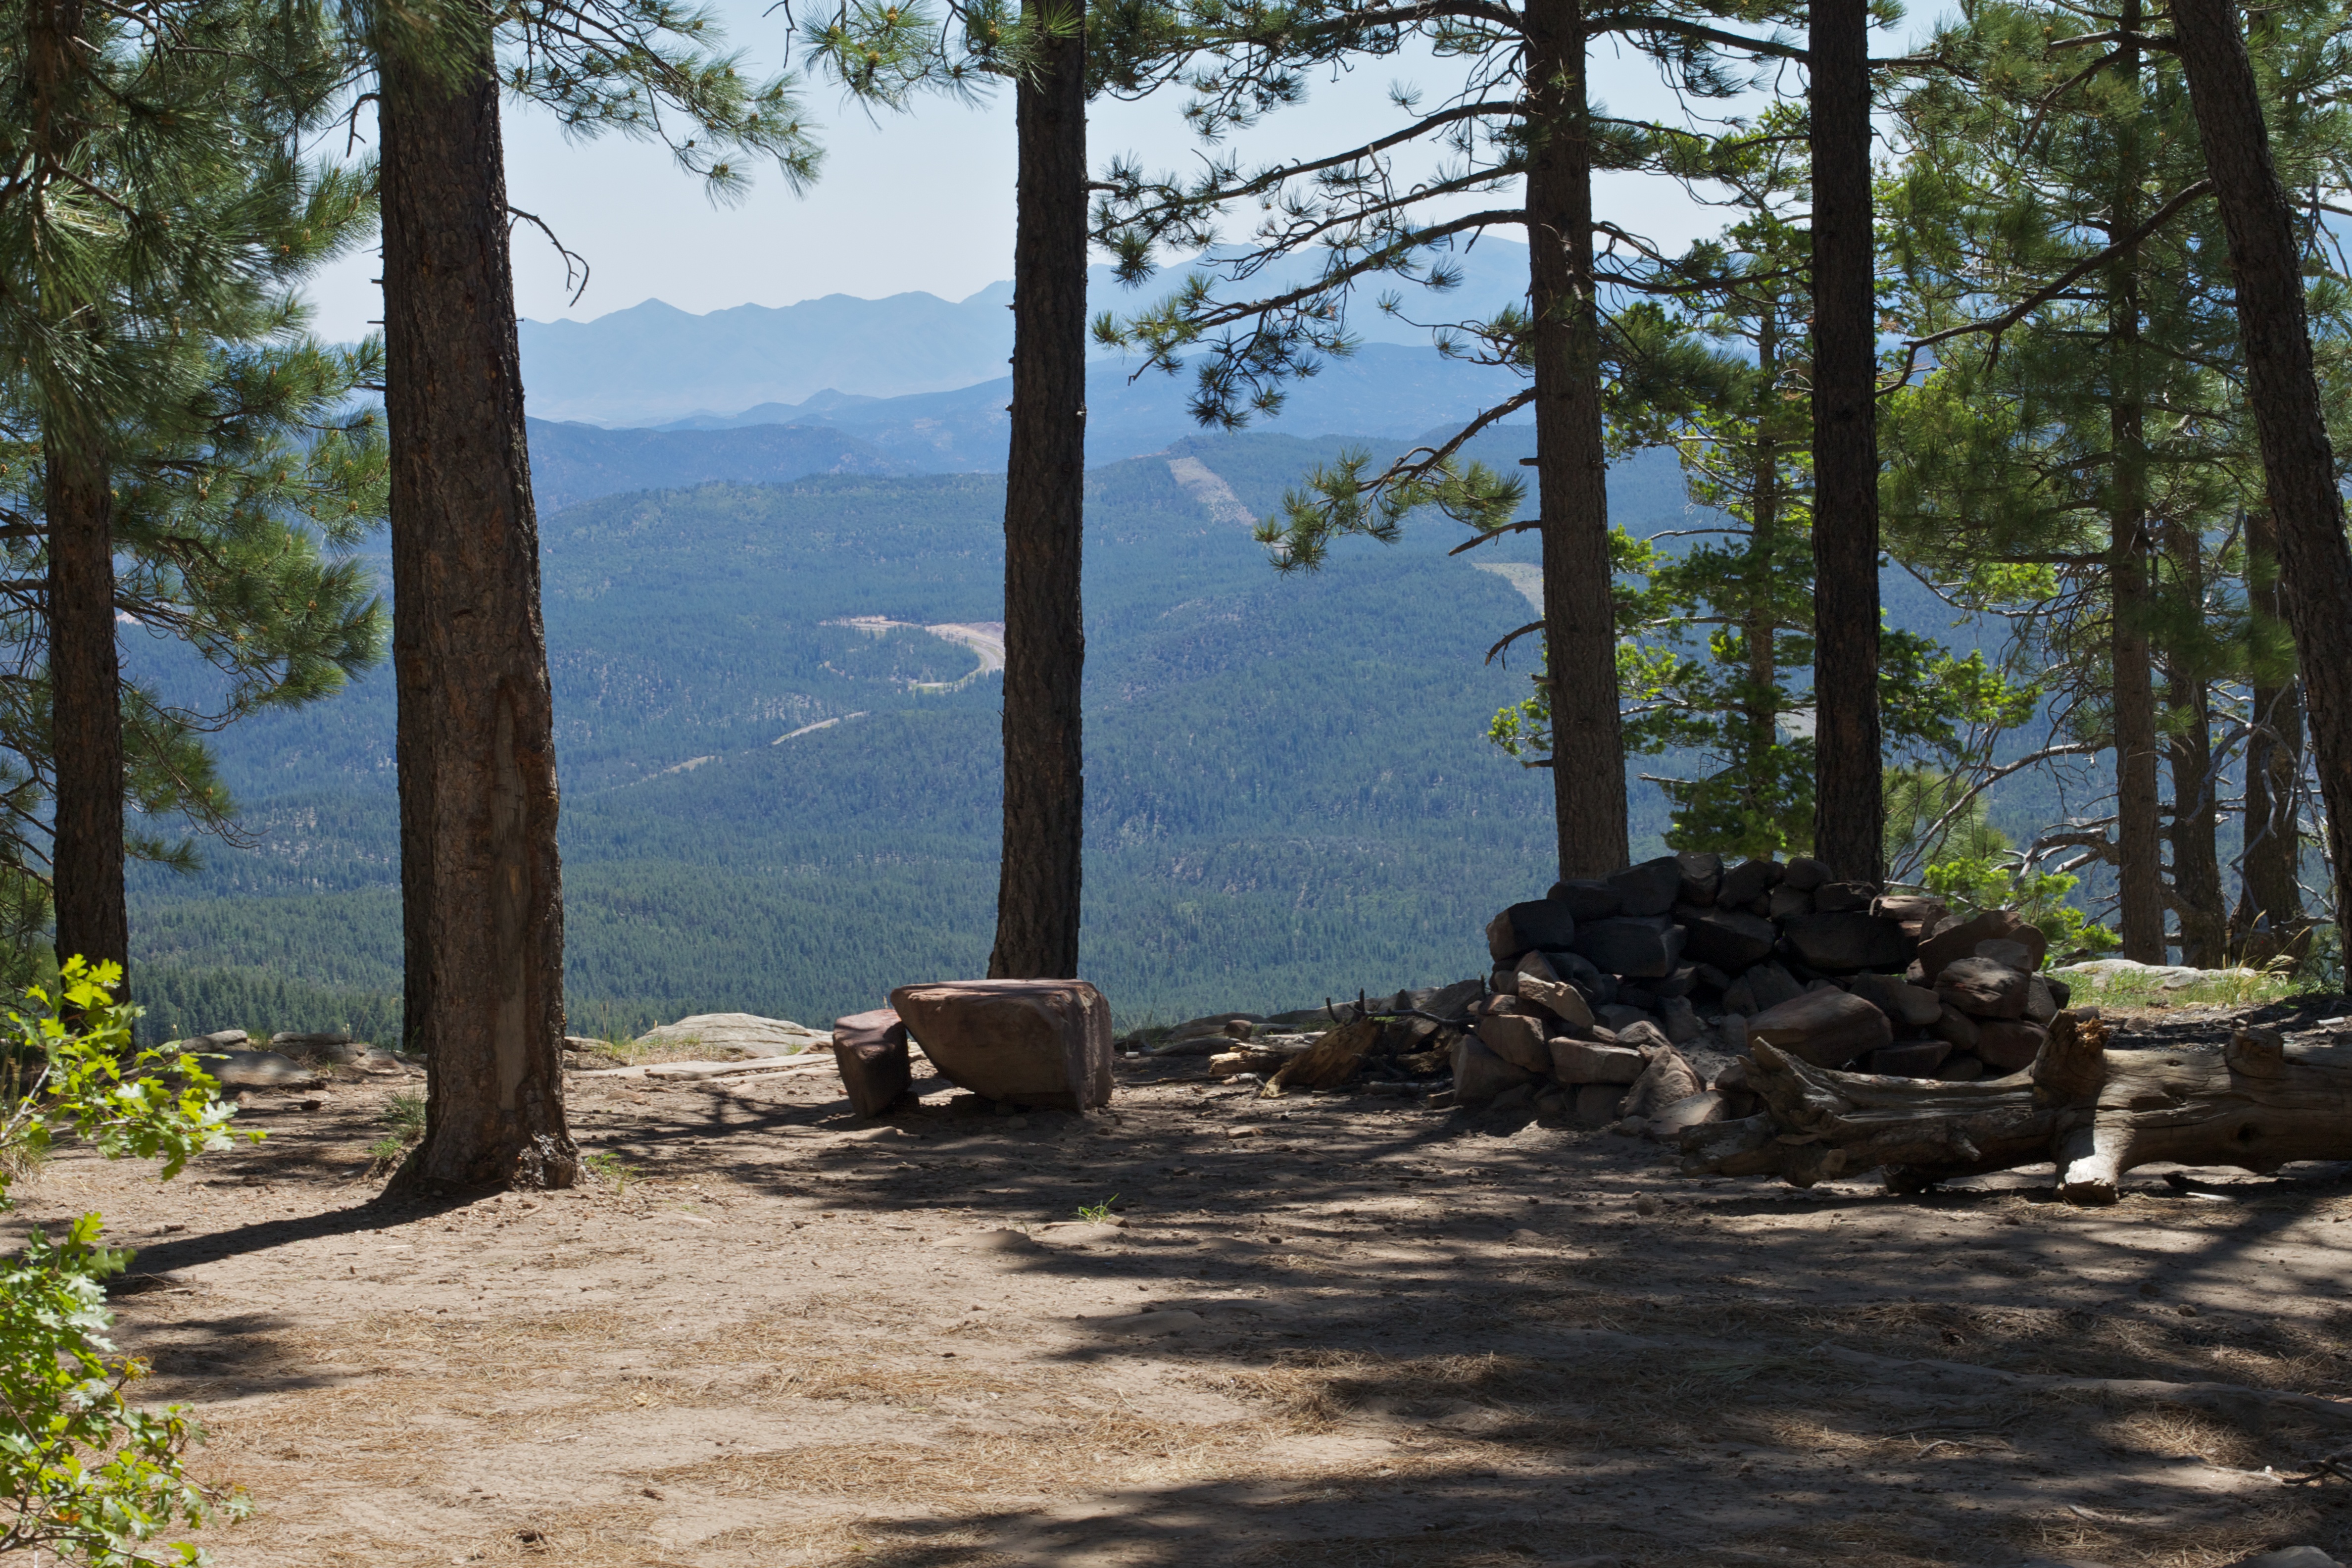
tree, forest, rock, wilderness, trail, lake, estate, woodland, mogollonrim, state park, natural environment